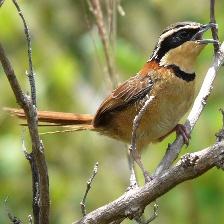
Species: COLLARED CRESCENTCHEST
Scientific name: MELANOPAREIA TORQUATA